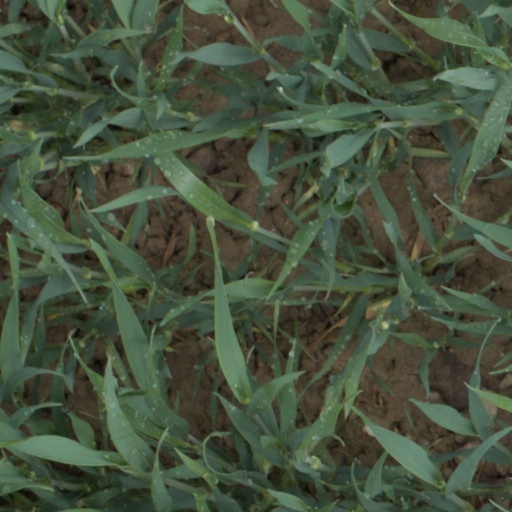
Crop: wheat